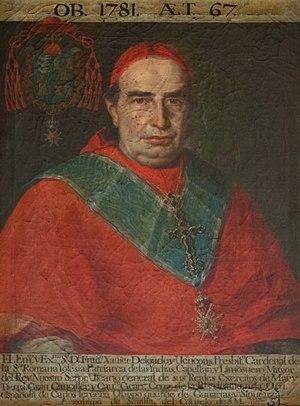
Francisco Javier Delgado Venegas est un cardinal espagnol du XVIIIᵉ siècle.